Karl Mullen

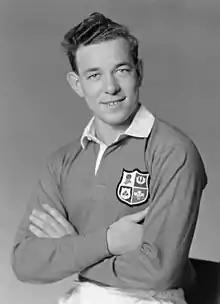
Mullen in New Zealand in 1950

Dr Karl Daniel Mullen (26 November 1926 – 27 April 2009) was an Irish rugby union player and consultant gynaecologist who captained the Irish rugby team and captained the British Lions on their 1950 tour to Australia and New Zealand.